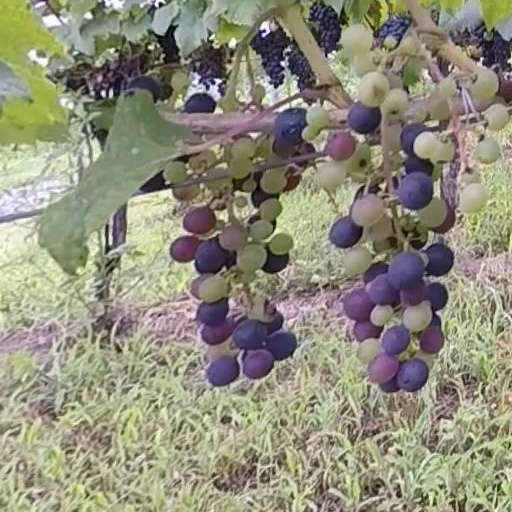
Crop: grape